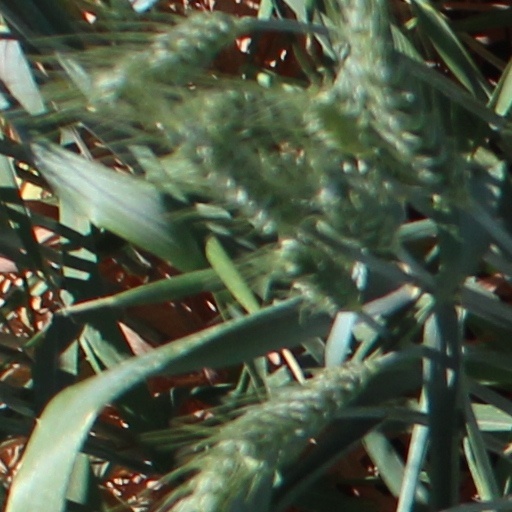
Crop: wheat